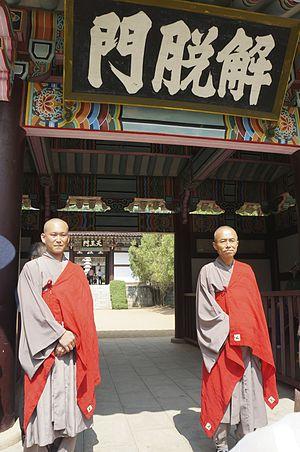
Un biane, hengaku, est un élément décoratif de l'architecture chinoise, que l'on trouve en Chine, mais également en Corée, Japon et Vietnam, constitué d'un panneau sur lequel sont inscrits des caractères chinois, ou dans certains cas également mandchou ou autres écritures locales. Il peut être placé au dessus d'une porte ou d'un trône.
Kwangbopsa est un temple bouddhiste fondé au temps du royaume de Goguryeo pendant le règne de Kwanggaetho et situé dans l'arrondissement de Taesong à Pyongyang, Corée du Nord. C'était le plus grand de la dizaine de temple construit sur le mont Taesong.